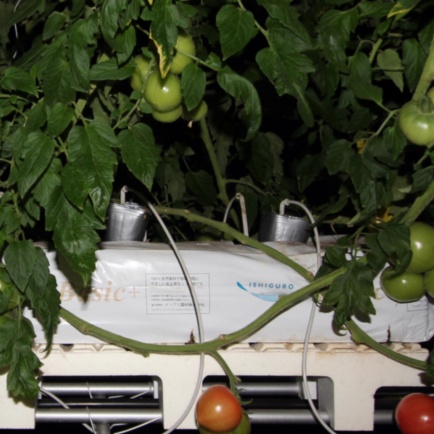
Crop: tomato